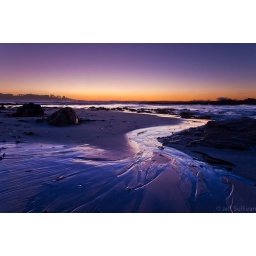
The sunset reflects in a stream of fresh water on the sand alongside Spanish Bay in Northern California.